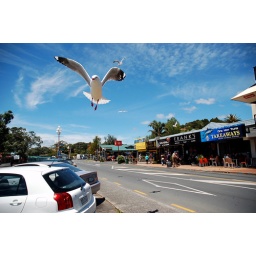
Seagull flying over car